Zielona Góra Główna railway station

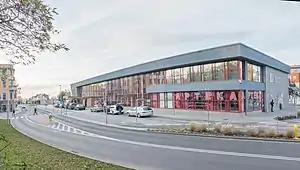

Zielona Góra Główna (Polish for "Zielona Góra Main station") is a railway station in Zielona Góra, the largest city in Lubusz Voivodeship, Poland. According to the classification of passenger stations in Poland, it belongs to Voivodeship station. In 2018, the station served approximately 4,400 passengers a day.